Annatto

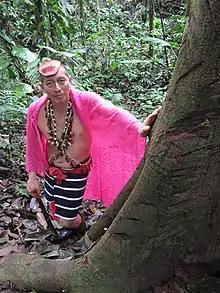
A Tsáchila man, with his hair colored with annatto

The annatto tree "B. orellana" is believed to originate in tropical regions from Mexico to Brazil. It was probably not initially used as a food additive, but for other purposes, such as ritual and decorative body painting (still an important tradition in many Brazilian native tribes, such as the Wari'); sunscreen; insect repellent; and for medical purposes. It was used for Mexican manuscript painting in the 16th century. Men of the Tsàchila tribe in Ecuador are highly recognizable thanks to their traditional bright orange hair, which is achieved by using crushed seeds of annatto. It is believed they have been doing so for centuries.